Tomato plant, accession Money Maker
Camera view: horizontal (90 deg, fisheye); turntable rotation: 90 degrees
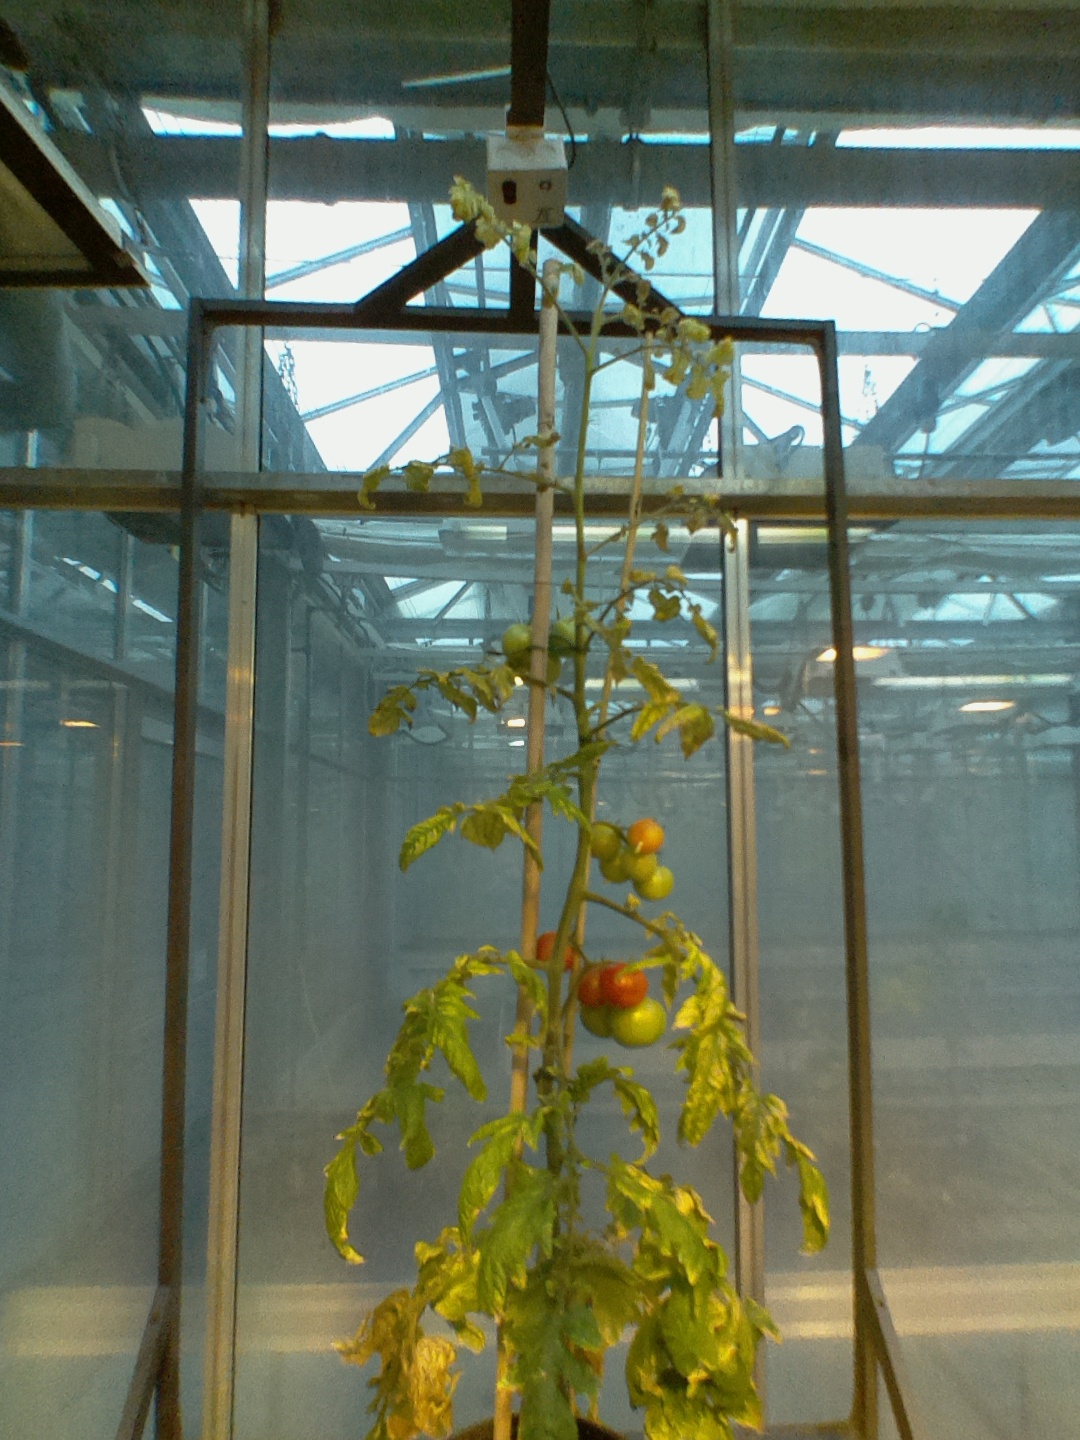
BBCH growth stage 84: 40%-50% of fruits show typical fully ripe color